Hamilcar Barca

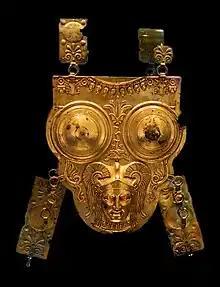
Carthaginian Armor of the Ksour Essef 3rd century BC

Carthage was hit by a series of disasters in 239 BC: her fleet and supply flotilla bringing supplies from Empoia was sunk in a storm, the mercenaries in Sardinia rebelled and the cities of Utica and Hippo Acra killed their Punic garrisons and defected to the rebels. Carthage sent an expedition to Sardinia under Hanno, but this force killed their officers and joined the rebels. Furthermore, Hamilcar had invited Hanno the Great to join forces and try to end the rebellion as quickly as possible, but the generals failed to cooperate.